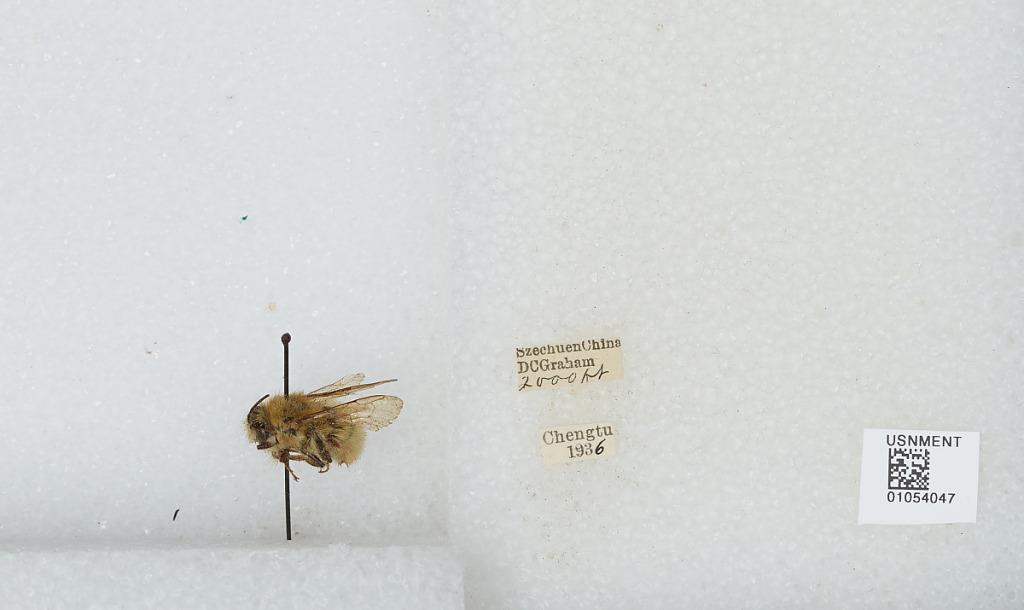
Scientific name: Bombus sp.
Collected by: D. Graham
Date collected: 1936--
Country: China
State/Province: Sichuan
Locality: Chengdu